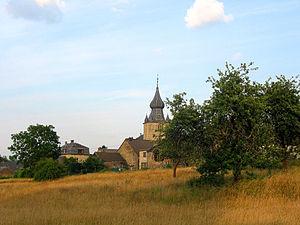
Lierneux, panorama sur le village.
Lierneux est une commune francophone de Belgique située en Région wallonne dans la province de Liège.
Le sentier de grande randonnée 571 est un parcours pédestre de 186,3 km belge.
La région d’Ourthe-Vesdre-Amblève appelée aussi Pays d'Ourthe-Vesdre-Amblève est une région du centre et du sud de la province de Liège correspondant à une partie des vallées de l'Ourthe, de la Vesdre et de l'Amblève.